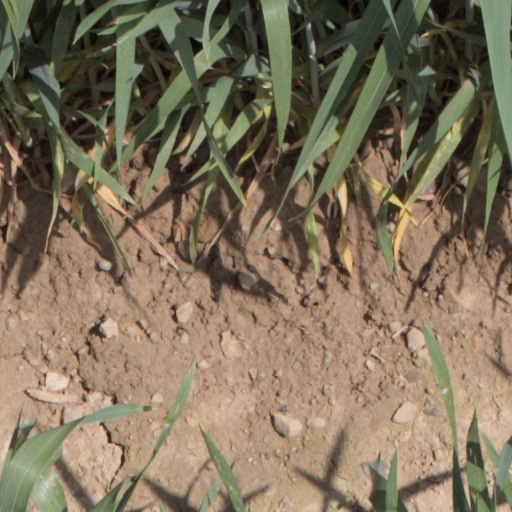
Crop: wheat